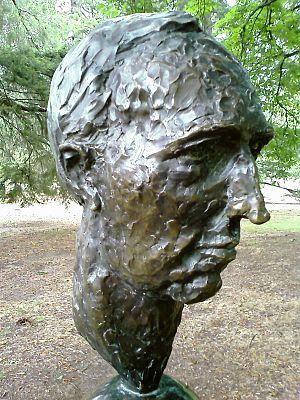
Paul John Keating est un homme d'État australien et le 24ᵉ Premier ministre de l'Australie, en poste de 1991 à 1996. Il se mit en valeur lorsqu'il fut ministre des Finances réformateur du gouvernement de Bob Hawke en 1983. Il est aussi connu pour avoir mené beaucoup de projets de loi à leur terme alors qu'il était Premier ministre et pour sa victoire aux élections fédérales de 1993 alors que tous les observateurs donnaient le Parti travailliste battu. Pendant son second mandat ses projets de réforme ne réussirent pas à séduire un électorat qui se sentait très préoccupé par la situation économique et il fut battu par John Howard aux élections de 1996.